Zandvlei Estuary Nature Reserve

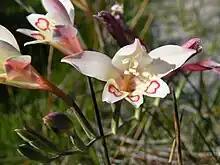
One of the beautiful "Gladiolus angustus" plants that can be seen blooming at the estuary Blooms in spring to early summer, from October to November.

The estuary was neglected in the past, and suffered from farming, urban development, dredging and the introduction of alien invasive species. The original vegetation has been partly restored through local government and volunteer efforts.